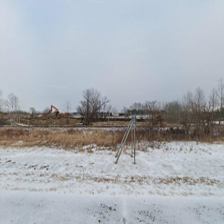
Label: streetView